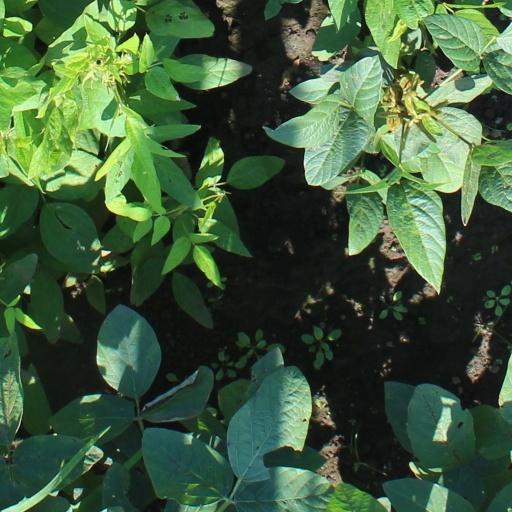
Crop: soybean